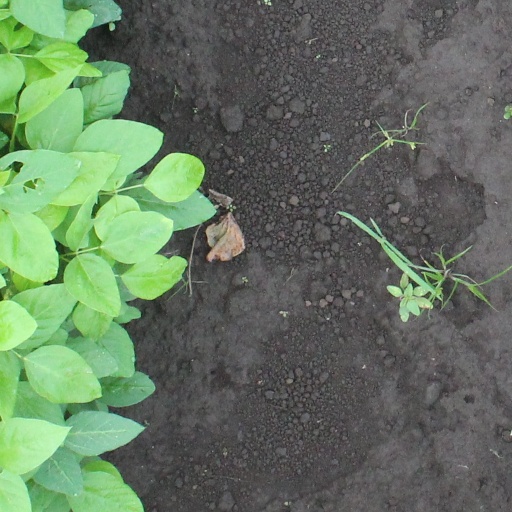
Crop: soybean